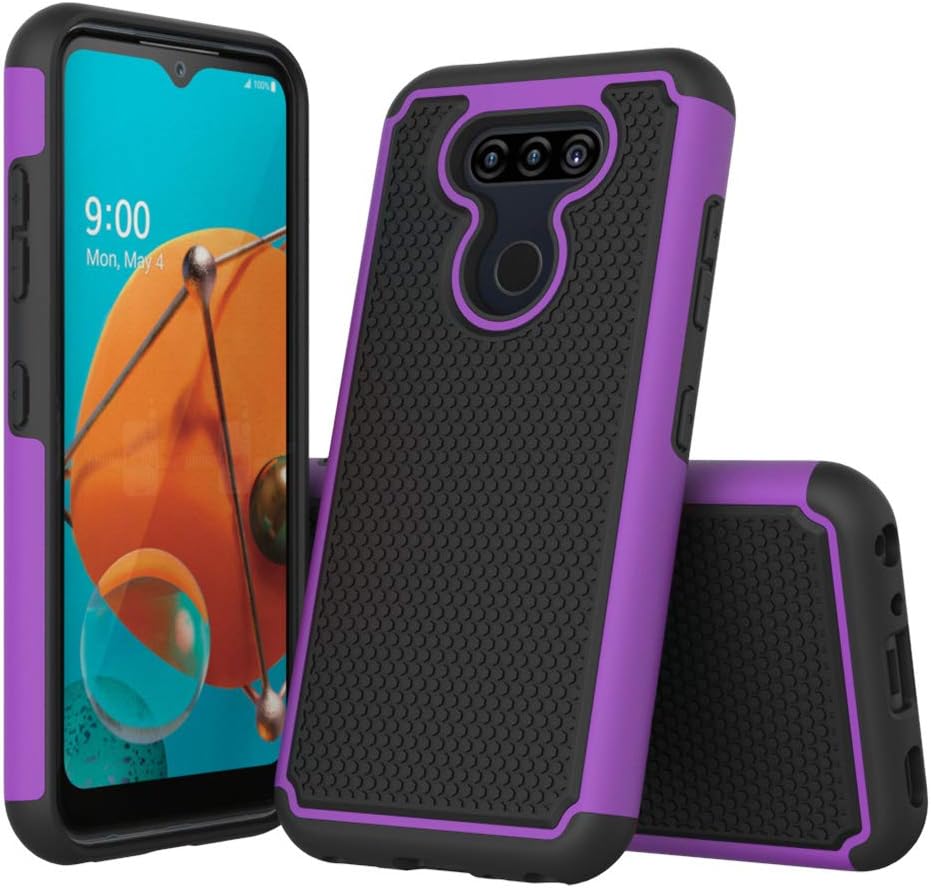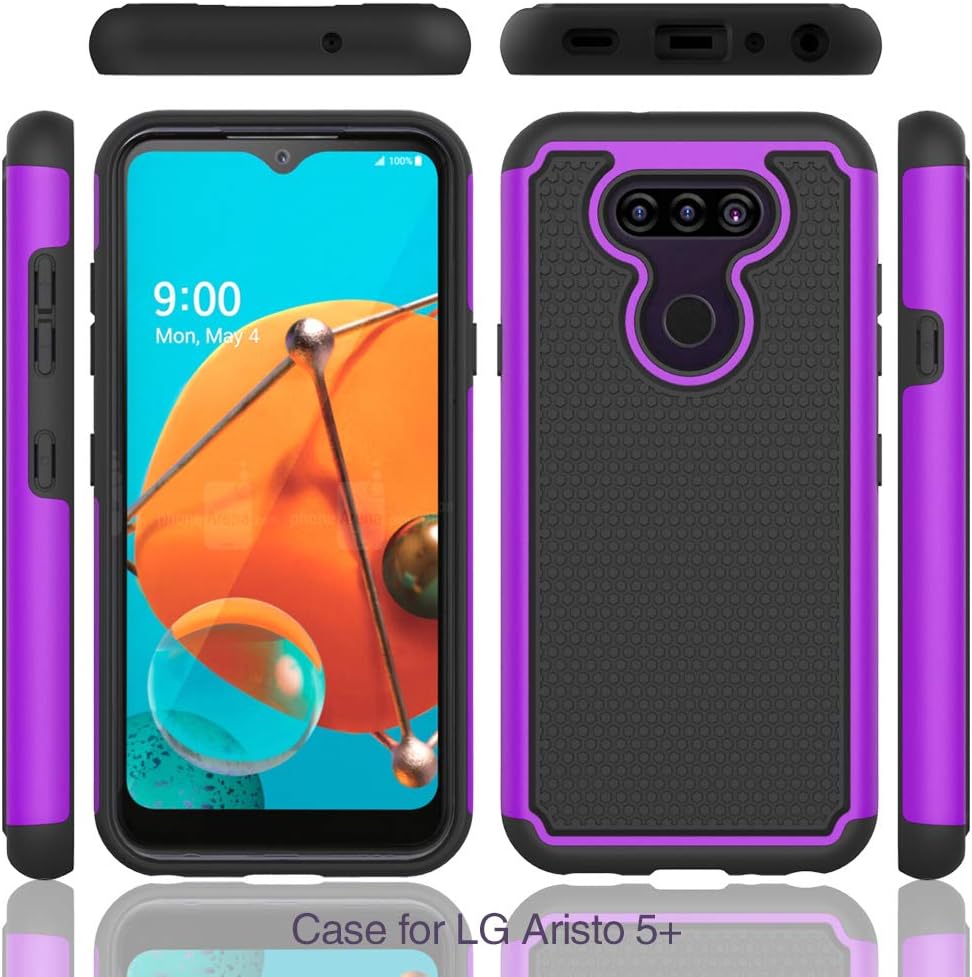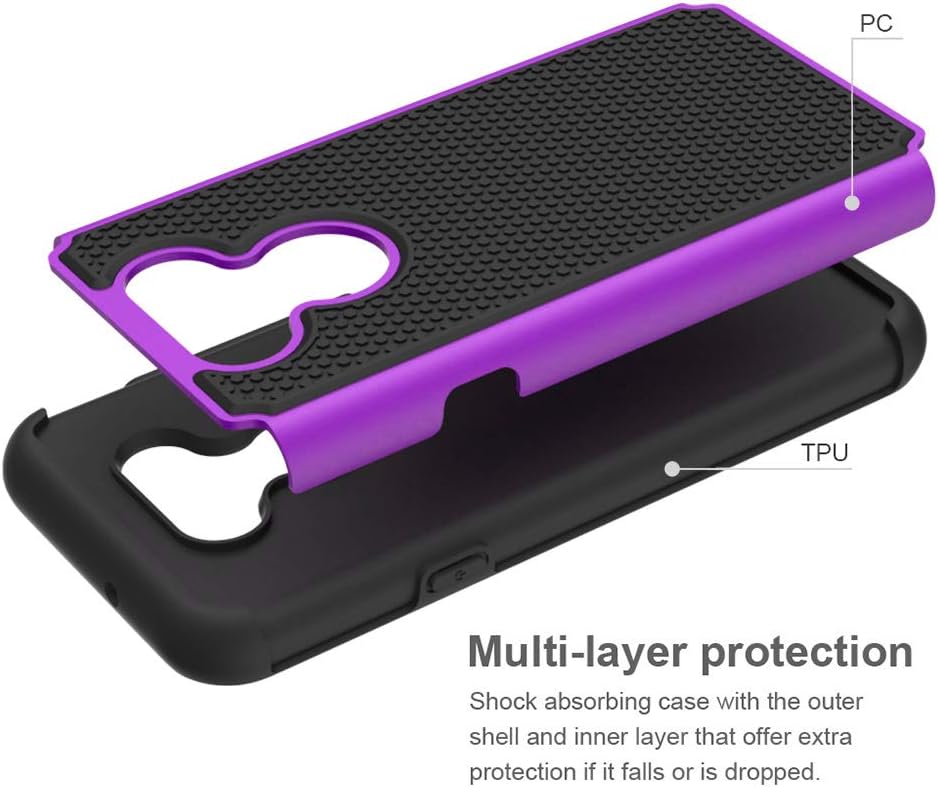
LG Aristo 5 Case,LG K31 Case,Shock Absorption Ultra-Thin Anti-Slip Armor Silicone Rubber Heavy Duty Hybrid Protective Case Cover for LG K31/LG Aristo 5/LG Aristo 5 Plus/LG Fortune 3 (Purple)
Category: Cell Phones & Accessories
Attention: This case fit for lg k31/lg aristo 5/lg aristo 5 plus/lg aristo 5+/lg fortune 3/lg k300/lg k8x/lg phonenix 5/lg risio 4/lg tribute monarch/lg k300tm/lg phoenix 5/lg k300am/lg fortu Package: 1 X New lg k31/lg aristo 5/lg aristo 5 plus Case Warranty: If you have any Unsatisfied with our product and service within 1 year, please feel free to contact us . we will reply to you within 24 hour.
Features: 1.Perfect Design for lg k31/lg aristo 5/lg aristo 5 plus/lg aristo 5+/lg fortune 3/lg k300/lg k8x/lg phonenix 5/lg risio 4/lg tribute monarch/lg k300tm/lg phoenix 5/lg k300am/lg fortu | 2.PREMIUM PRODUCTION MATERIALS - Flexible inner TPU material combined with tough outer Poly Carbonate material shell makes it an excellent "shock absorber", scratch-resistant, durable & reliable protection, also odorless Eco-friendly. | 3.USER-FRIENDLY DESIGN - Slim body structure and lightweight, feel easy to carry and store, no bulky feeling while holding it, outer matte coating brings a comfortable handfeeling, Layout of the case allows you total access to all functionality and buttons.